1967–68 Duke Blue Devils men's basketball team

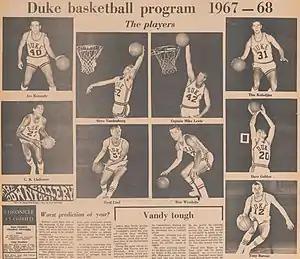
The 1967–68 team featured in the "Duke Chronicle"

The 1967–68 Duke Blue Devils men's basketball team represented Duke University in the 1967–68 NCAA Division I men's basketball season. The head coach was Vic Bubas and the team finished the season with an overall record of 22–6 and did not qualify for the NCAA tournament.